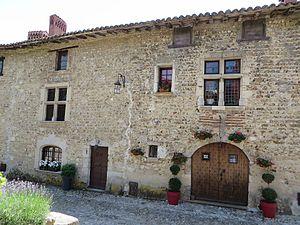
Mayrouba est un village libanais, situé dans le caza du Kesrouan au Mont Liban